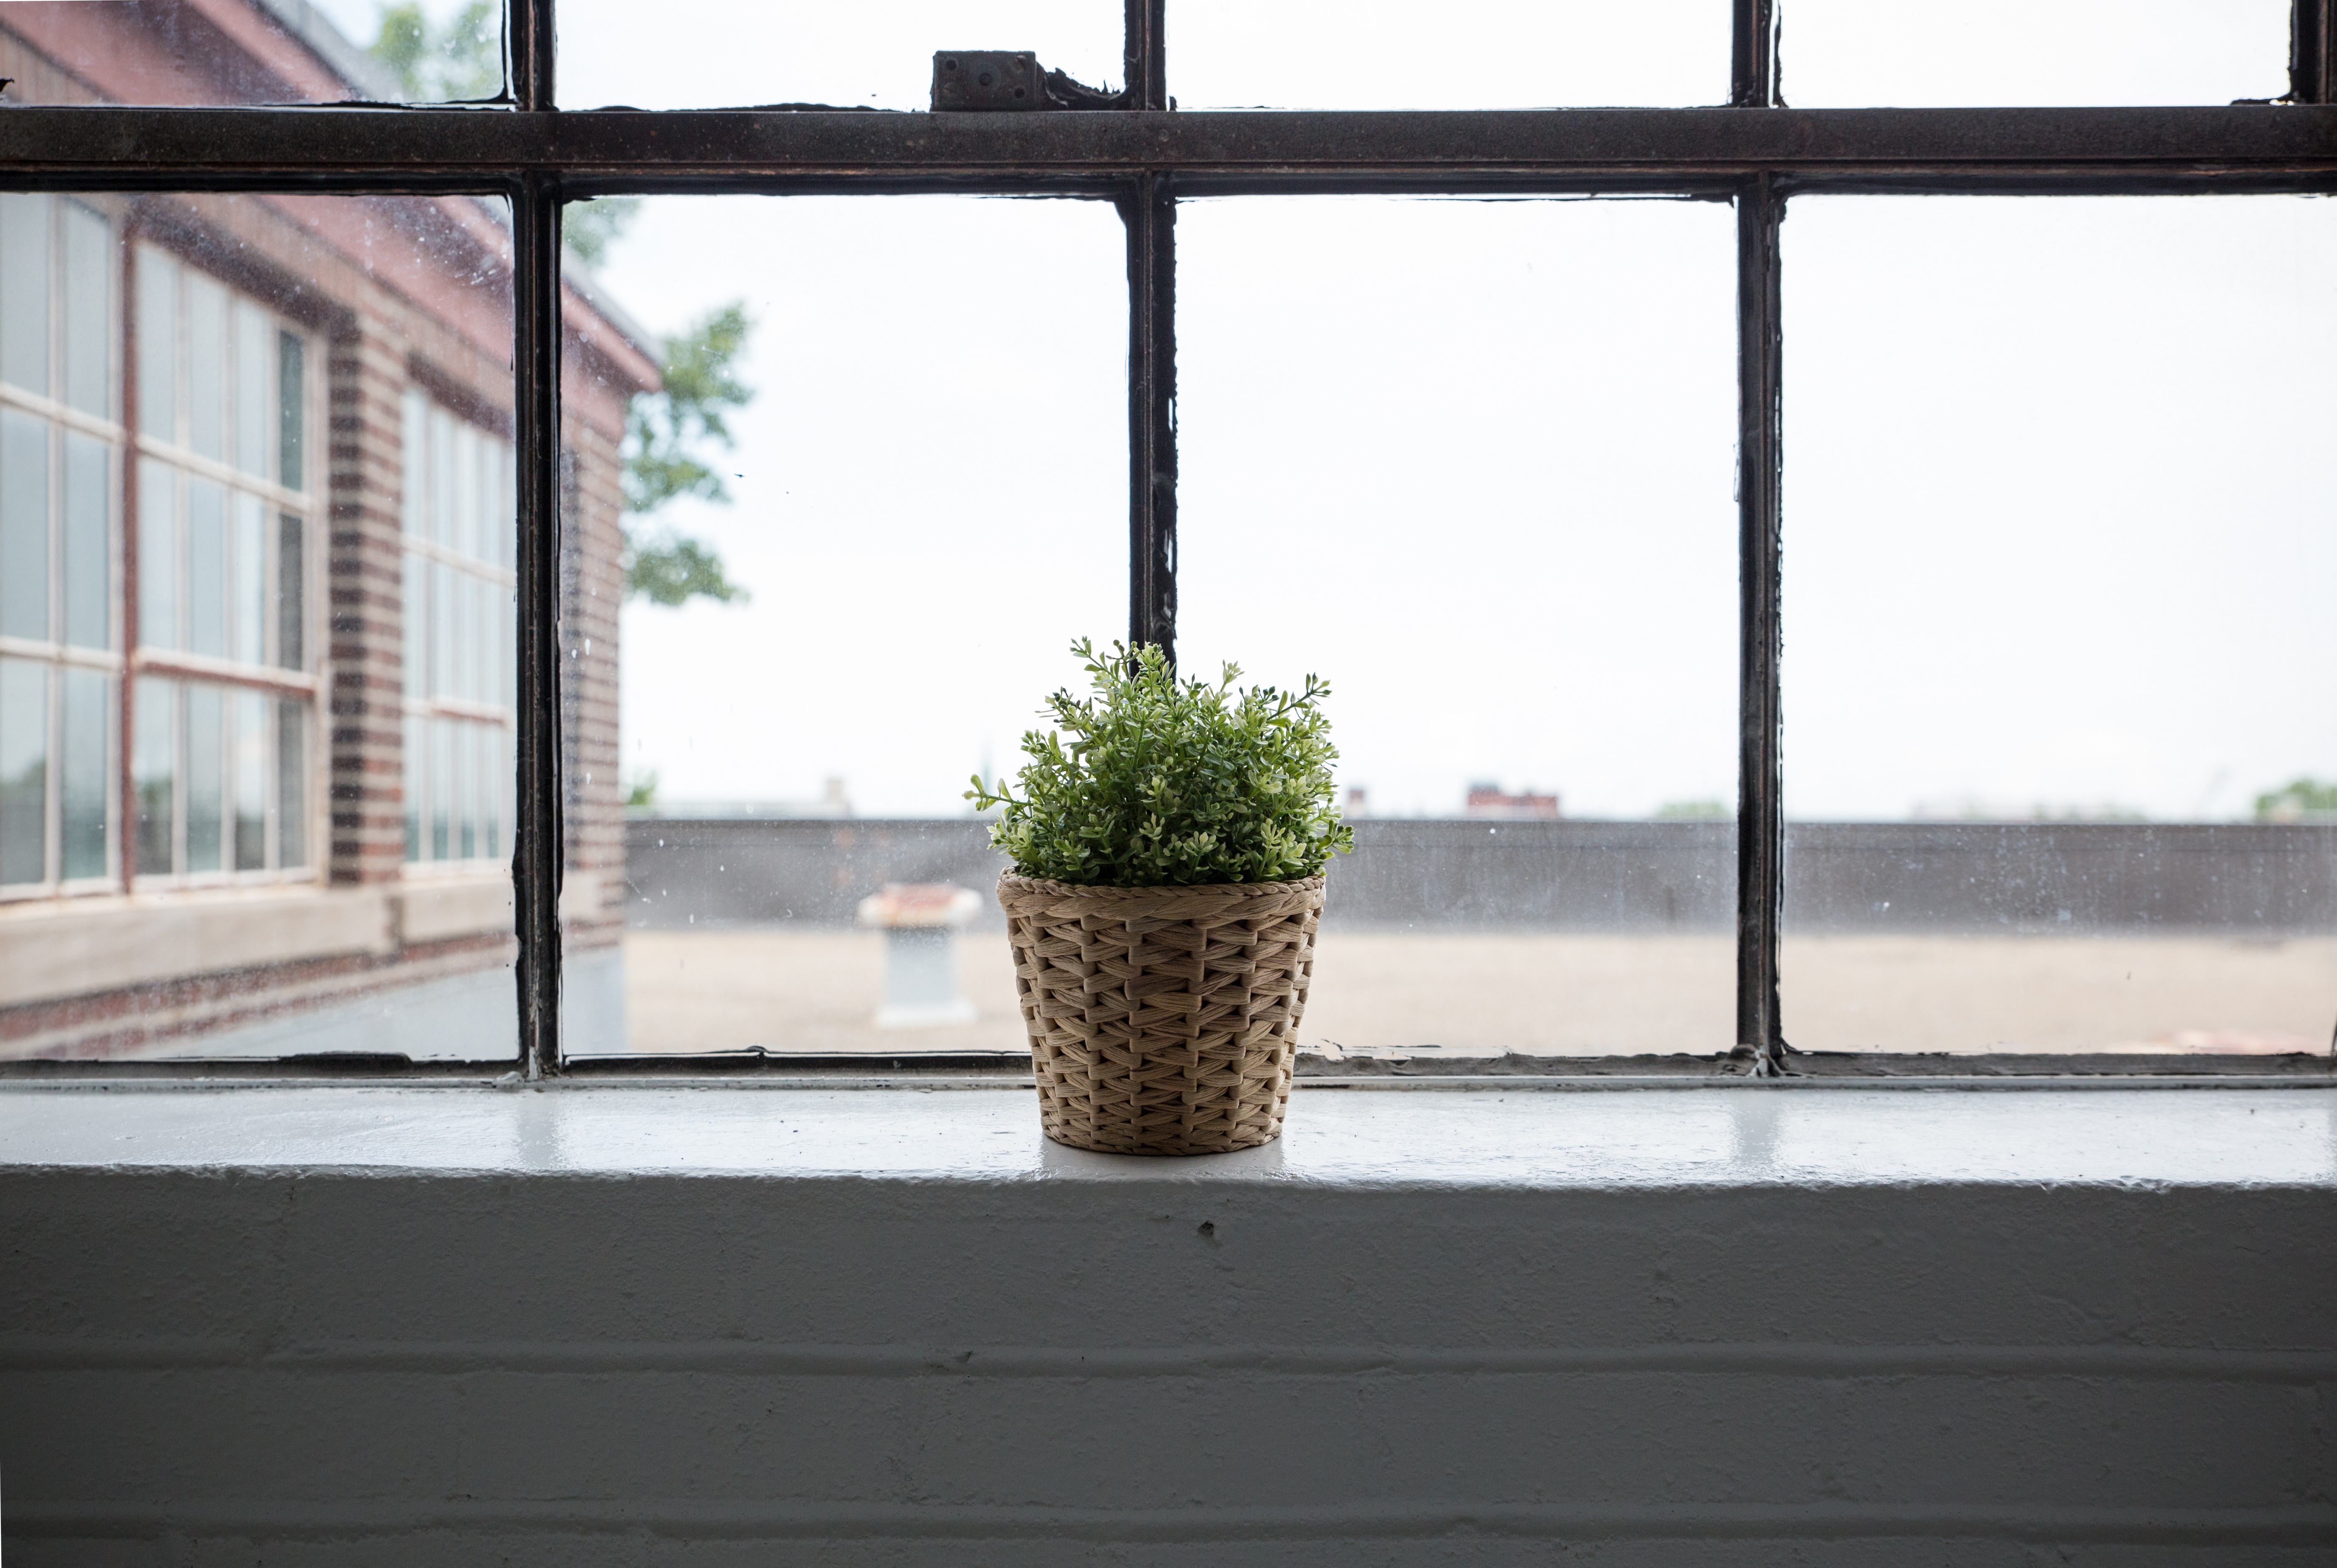
landscape, water, nature, snow, cold, winter, light, sky, wood, sun, white, texture, rain, interior, window, glass, view, wet, home, wall, summer, vacation, travel, balcony, clear, pattern, green, macro, natural, weather, holiday, fresh, blue, christmas, decor, season, interior design, sunny, design, new, window covering, outdoor structure